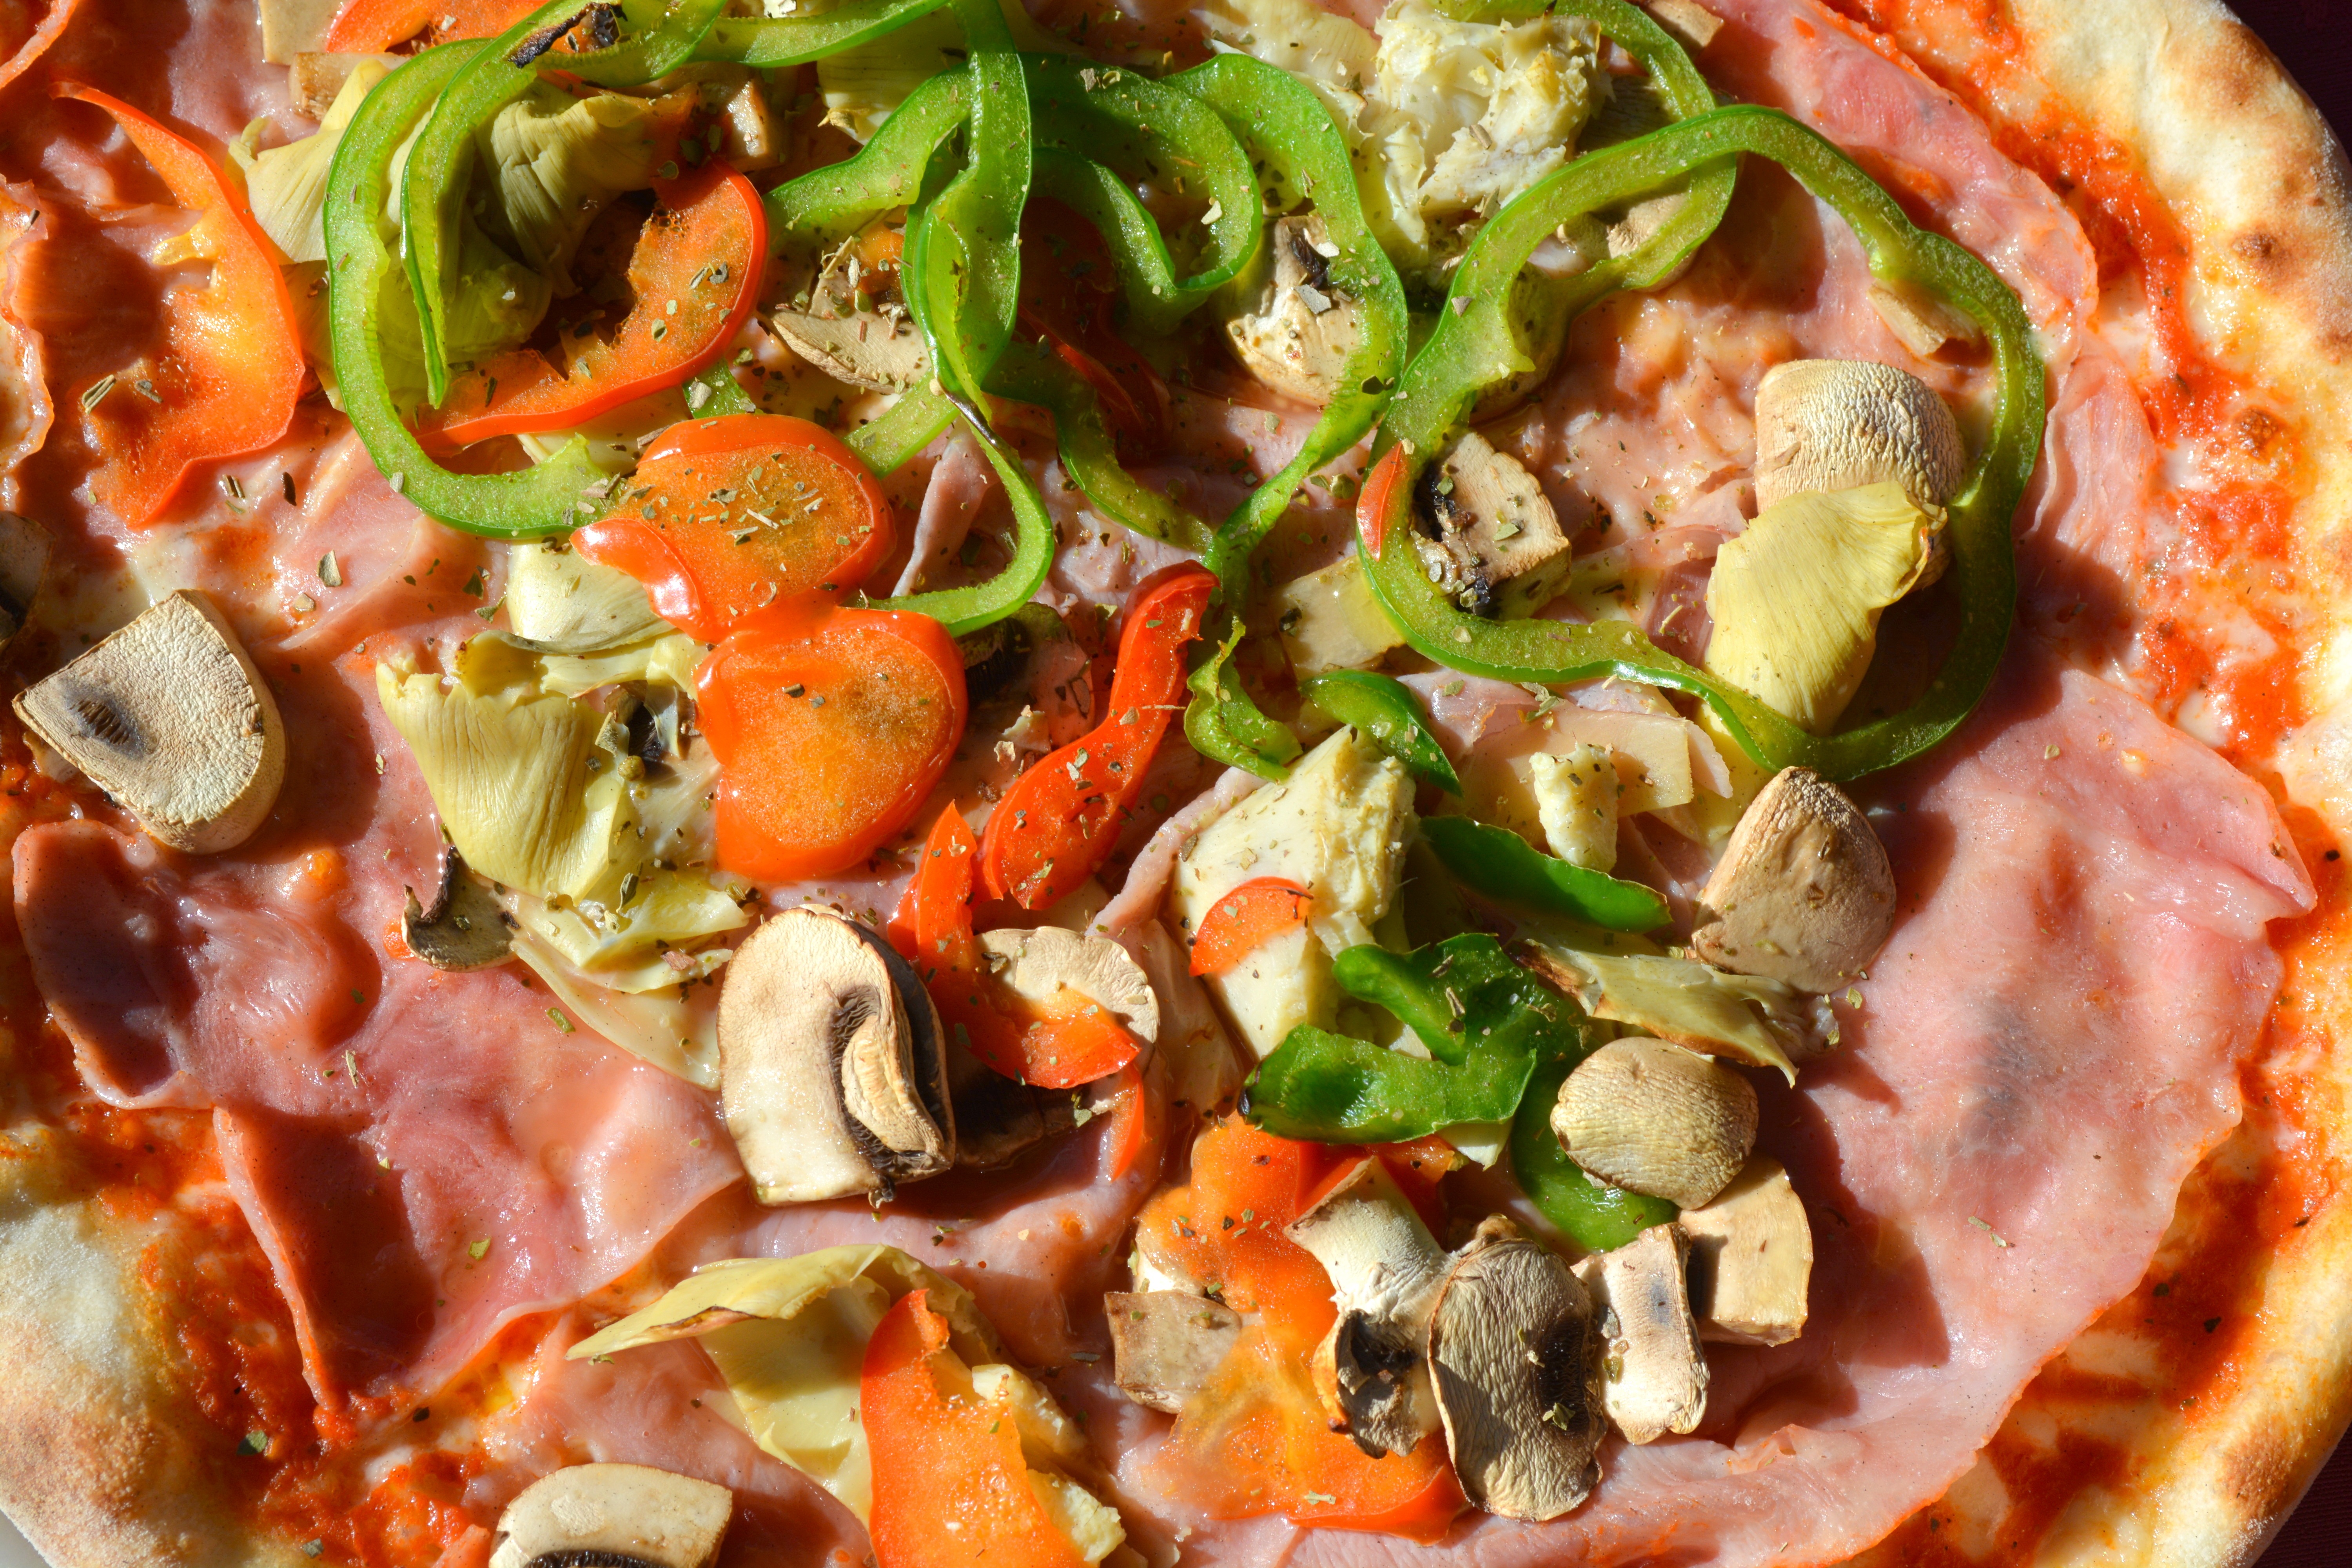
dish, food, produce, vegetable, meat, cuisine, pizza, vegetables, tasty, court, power supply, italian food, pizza prosciutto, european food